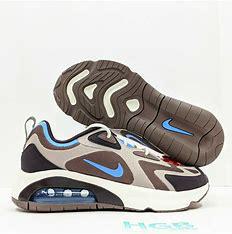
Brand: Nike
Model: Air Max 200